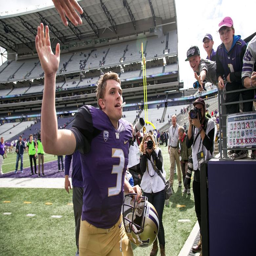
american football player reaches up to greet fans after his team defeated university .